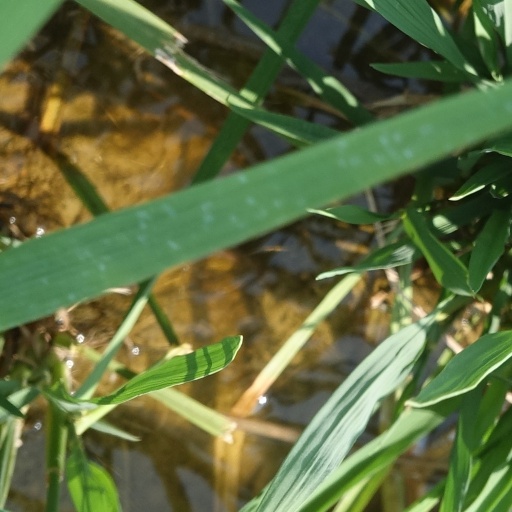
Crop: rice